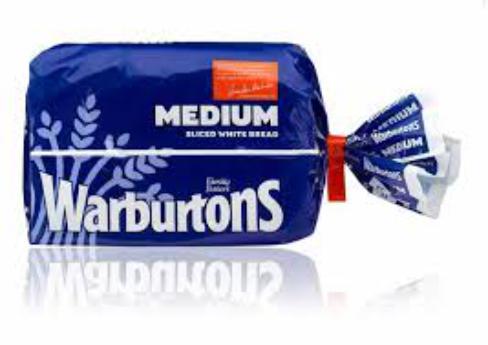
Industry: Food